Luke 9

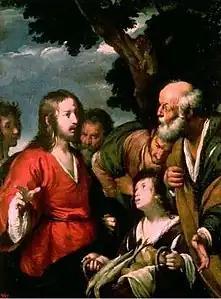
Feeding the multitudes by Bernardo Strozzi, early 17th century

The original text was written in Koine Greek. This chapter is divided into 62 verses. The text as far as verse 50 parallels the contents of the Gospels of Matthew and Mark, probably with Mark being the common source for the material, but from verse 51, in the words of the Jerusalem Bible, "Luke deserts Mark" and uses other material as far as . Some early manuscripts containing the text of this chapter are: